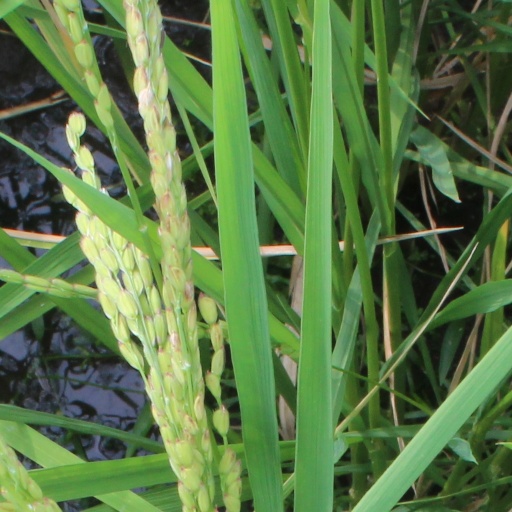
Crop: rice